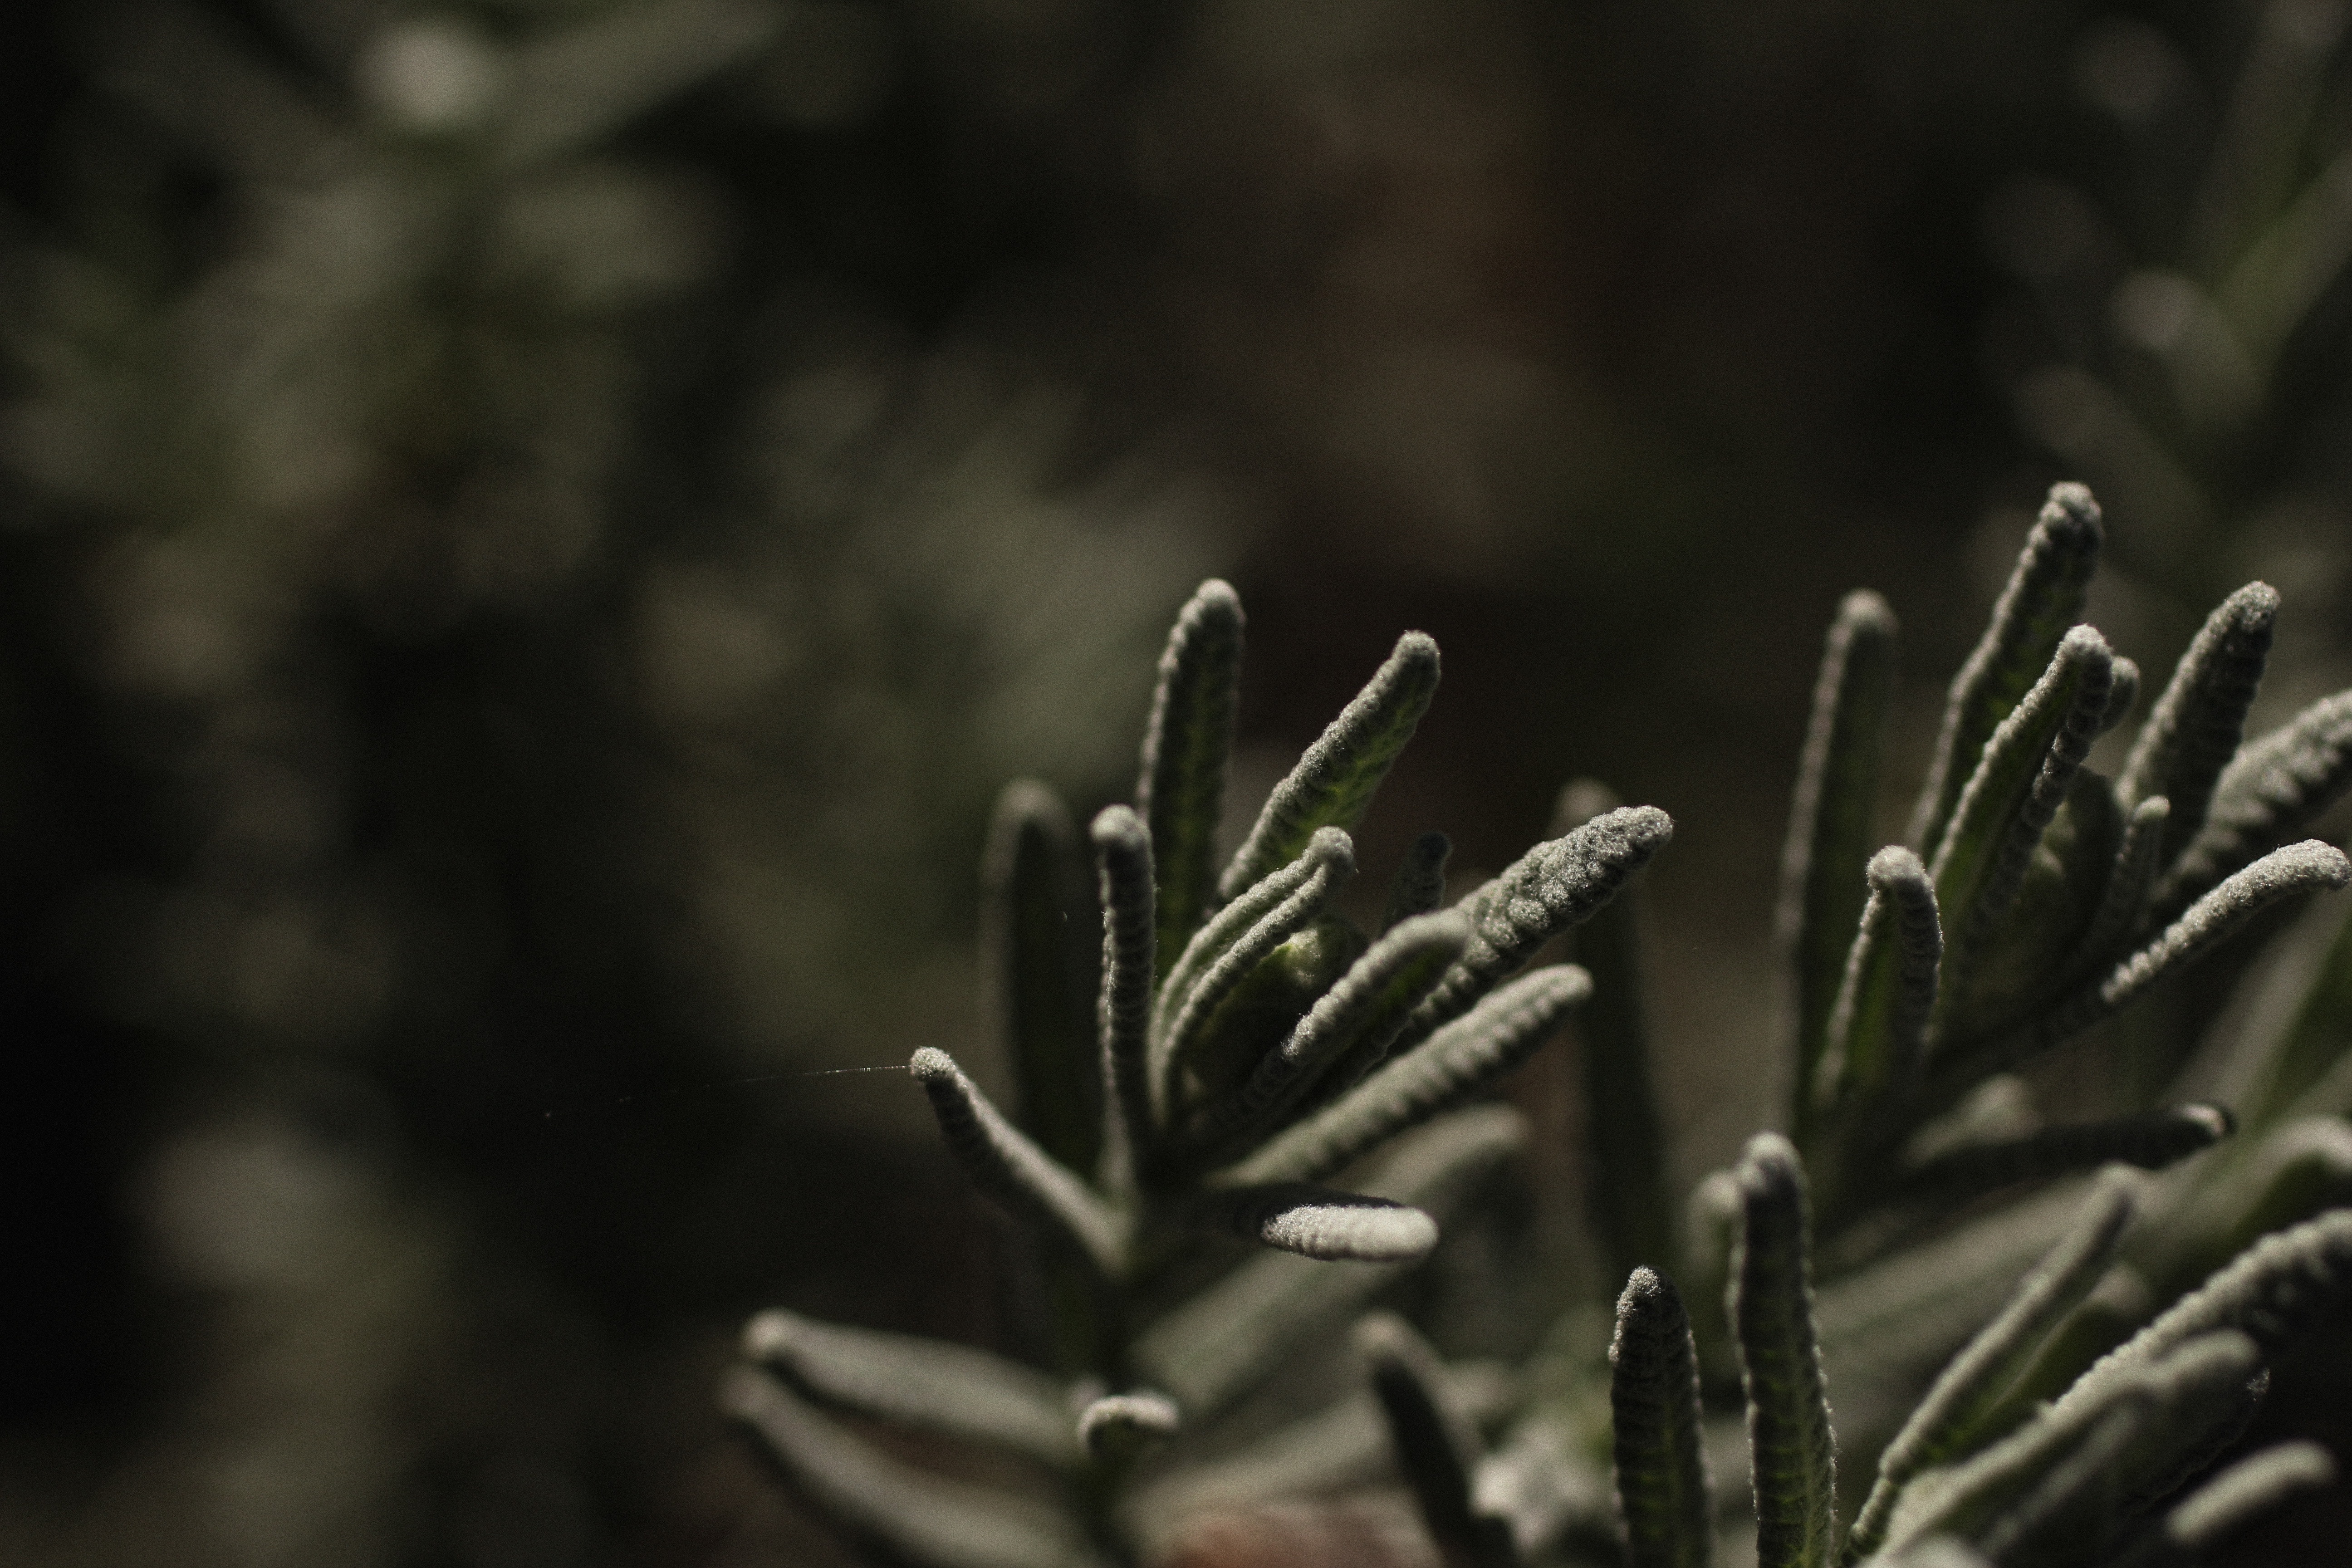
tree, nature, grass, branch, black and white, plant, photography, sunlight, leaf, flower, frost, green, botany, monochrome, flora, season, twig, close up, macro photography, monochrome photography, grass family, plant stem, woody plant, land plant